Registered Cossacks of the Russian Federation

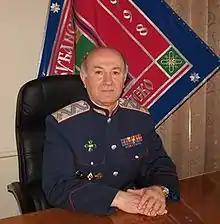
Ataman Nikolai Doluda, with the rank of Cossack General, was head of the All-Russian Cossack Society in the newer standing collar uniform. He was replaced in 2023 by Cossack General Vitaly Vladimirovich Kuznetsov.

Registered Cossacks perform a substitute function on behalf of the Ministry of Internal Affairs and the Ministry of Emergency Situations. In this way, they compensate for the lack of trained personnel in the country's security structures and, through their voluntary work, they contribute to savings for the state budget.